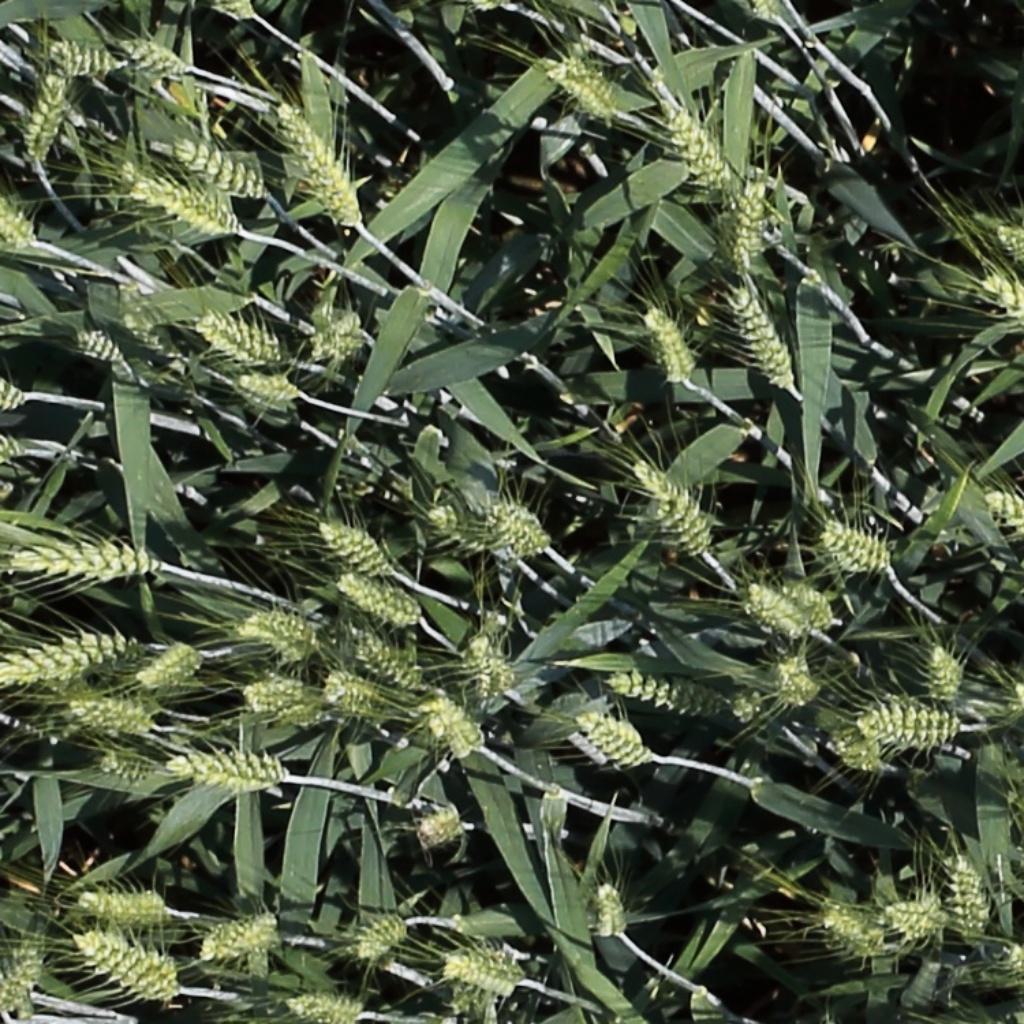
Country: Switzerland
Location: Usask
Wheat development stage: Filling